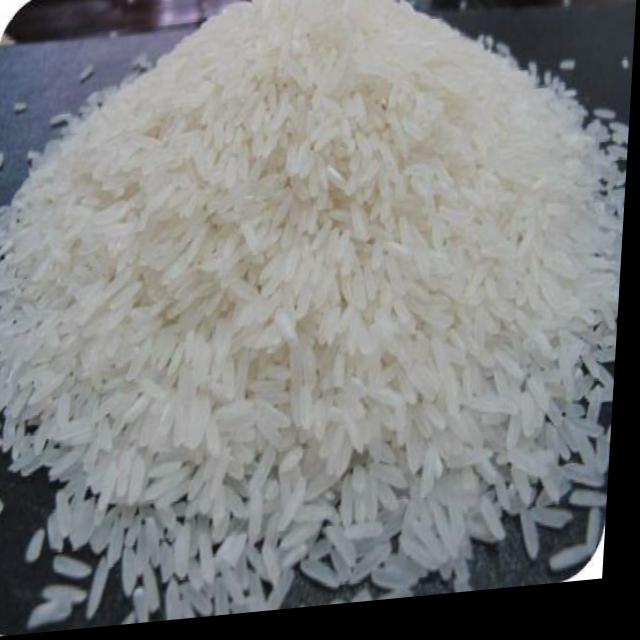
Dish: white_rice